Stonewall 50 – WorldPride NYC 2019

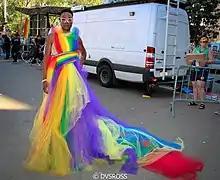
Actor Billy Porter at Stonewall 50 – WorldPride NYC 2019, rainbow gown by Christian Siriano

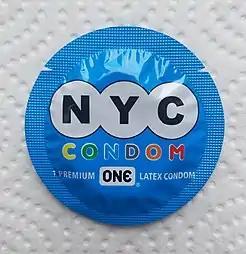
A condom given out by NYC Health Department during the Stonewall 50 – WorldPride NYC 2019 celebrations.

The Stonewall 50 - WorldPride events were held throughout June, which is traditionally Pride month in New York City and worldwide, under the auspices of the annual NYC Pride March. The events represented the largest LGBTQ celebration in history. Produced by Heritage of Pride (HOP), they commemorated the 50th anniversary of the Stonewall uprising. Organizers and city authorities estimated 150,000 parade marchers, and five million visitors attending Pride weekend in Manhattan alone.